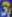
Number: 3